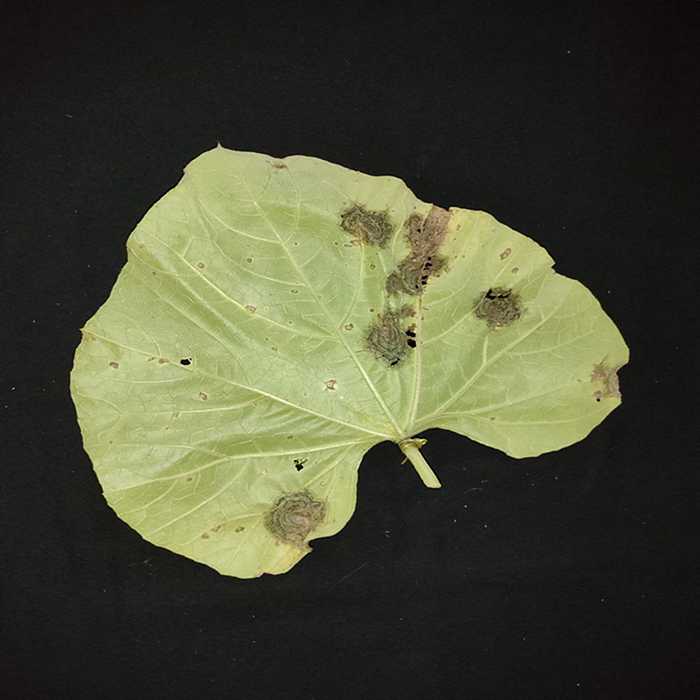
Plant: Bottle gourd
Label: Downey mildew